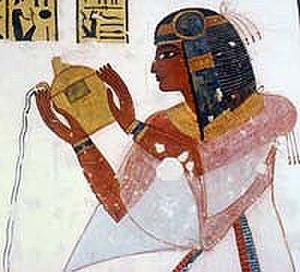
Le prince égyptien Montouherkhépeshef est le fils de Ramsès IX. Il est enterré dans le tombeau KV19 dans la vallée des Rois près de Thèbes.